Slipknot (band)

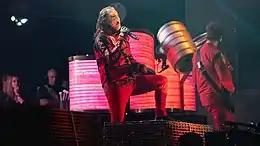
Slipknot performing in Peru in 2019

On September 25, 2016, the band performed at their annual festival Knotfest, which was altered to include Ozzfest this year. They performed the "Iowa" album in its entirety. In the meanwhile, Crahan made his directorial debut with the feature film "Officer Downe", based on a graphic novel of the same name and starring actor Kim Coates. In November 2016, Slipknot percussionist Shawn "Clown" Crahan revealed during an interview with Rolling Stone that he and fellow guitarist Jim Root would be teaming up in February 2017 to begin writing new material for a new Slipknot album because "we want to write."